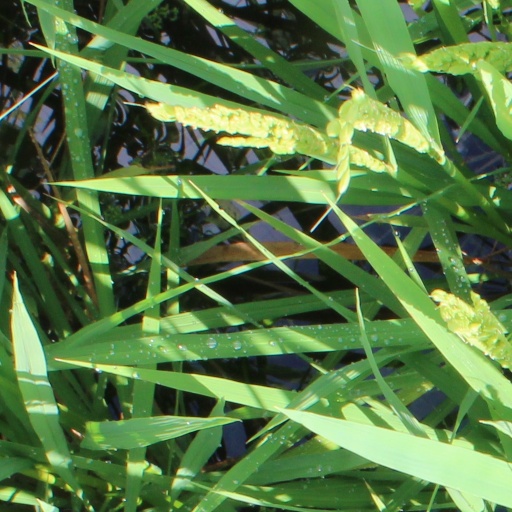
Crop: rice